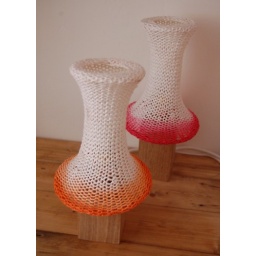
Knitted and dip dyed table lamps by Helen Taylor of Ose design.